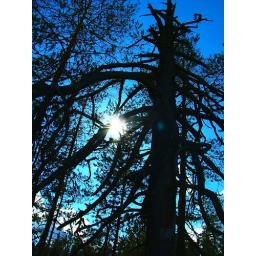
An old tree on a beach in Patvinsuo national park